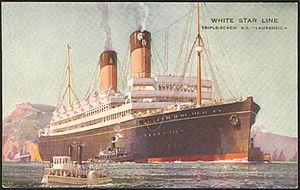
Le Laurentic II de la White Star Line
Le Laurentic est un paquebot transatlantique britannique mis en service en 1927 par la White Star Line. Construit par les chantiers Harland & Wolff de Belfast, il est le seul navire que la compagnie ait commandé avec un budget restreint, et présente de ce fait certains archaïsmes comme sa propulsion au charbon. Après un voyage inaugural à destination de Liverpool, il sert sur la ligne du Canada jusqu'en 1934, date à laquelle l'entreprise se retire de cette route.